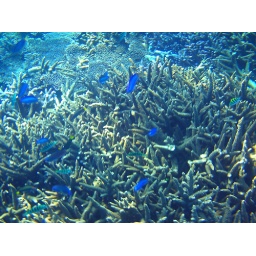
An underwater scene in Taiwan, with some blue fish and coral